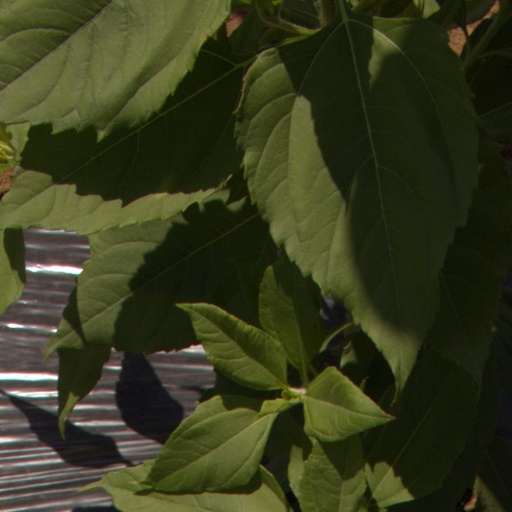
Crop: Jerusalem artichoke